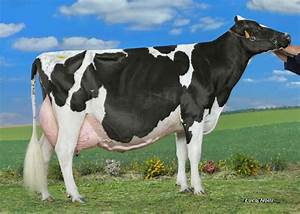
Label: mucca